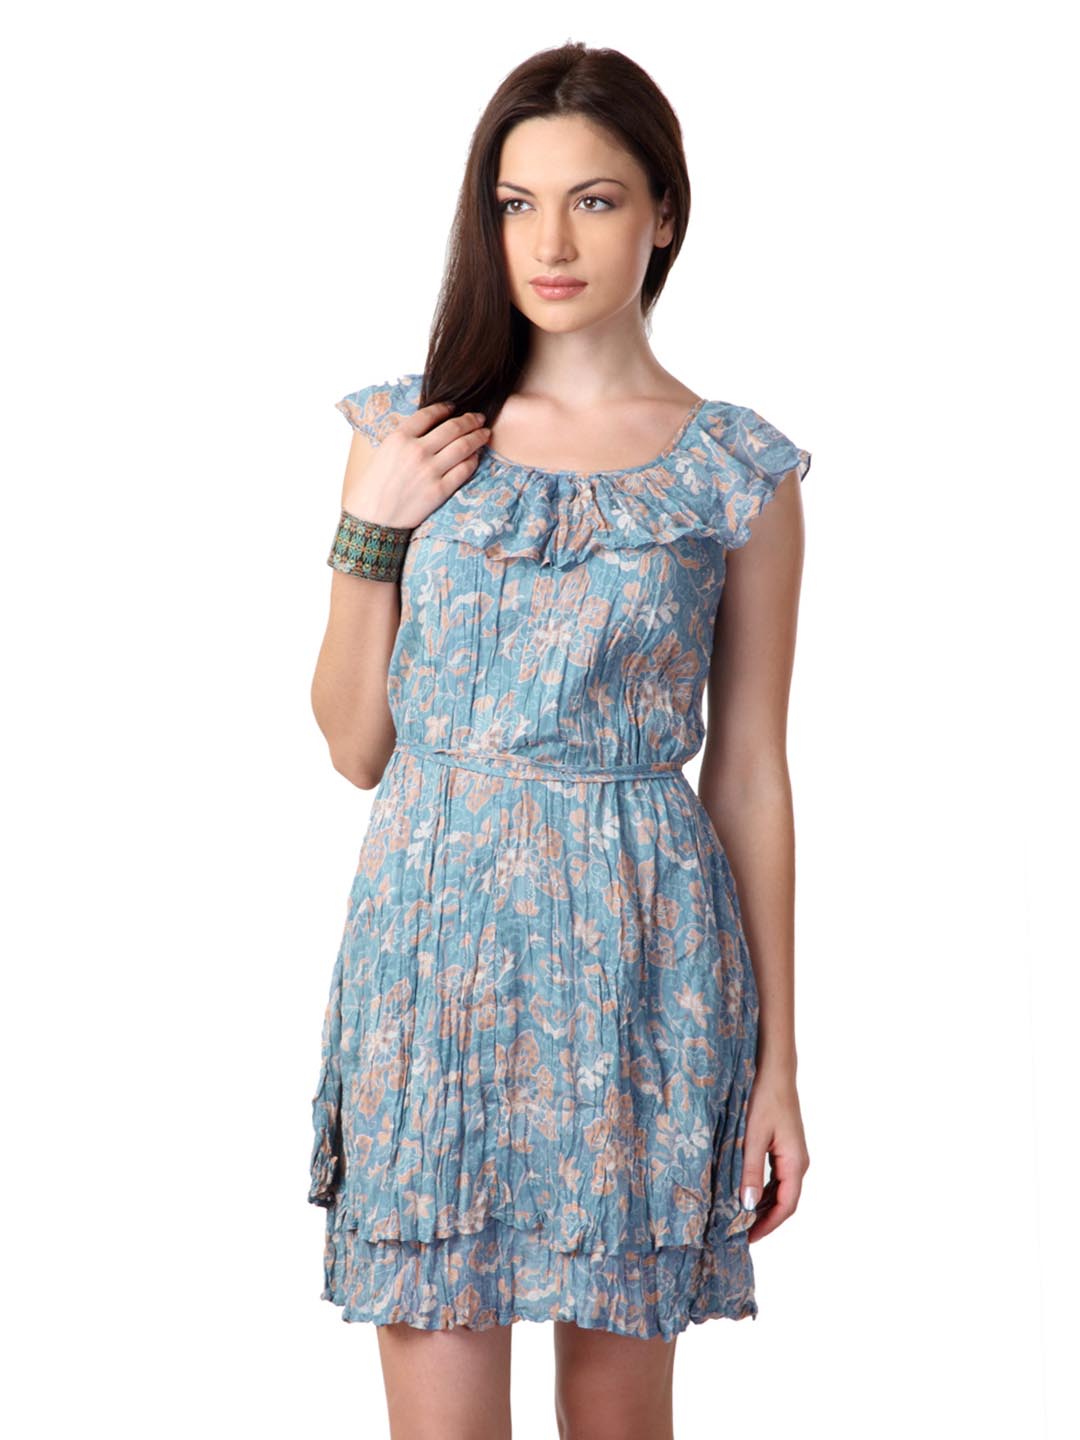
French Connection Women Blue Dress
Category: Apparel / Dress / Dresses
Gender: Women
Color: Blue
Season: Winter 2011
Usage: Casual